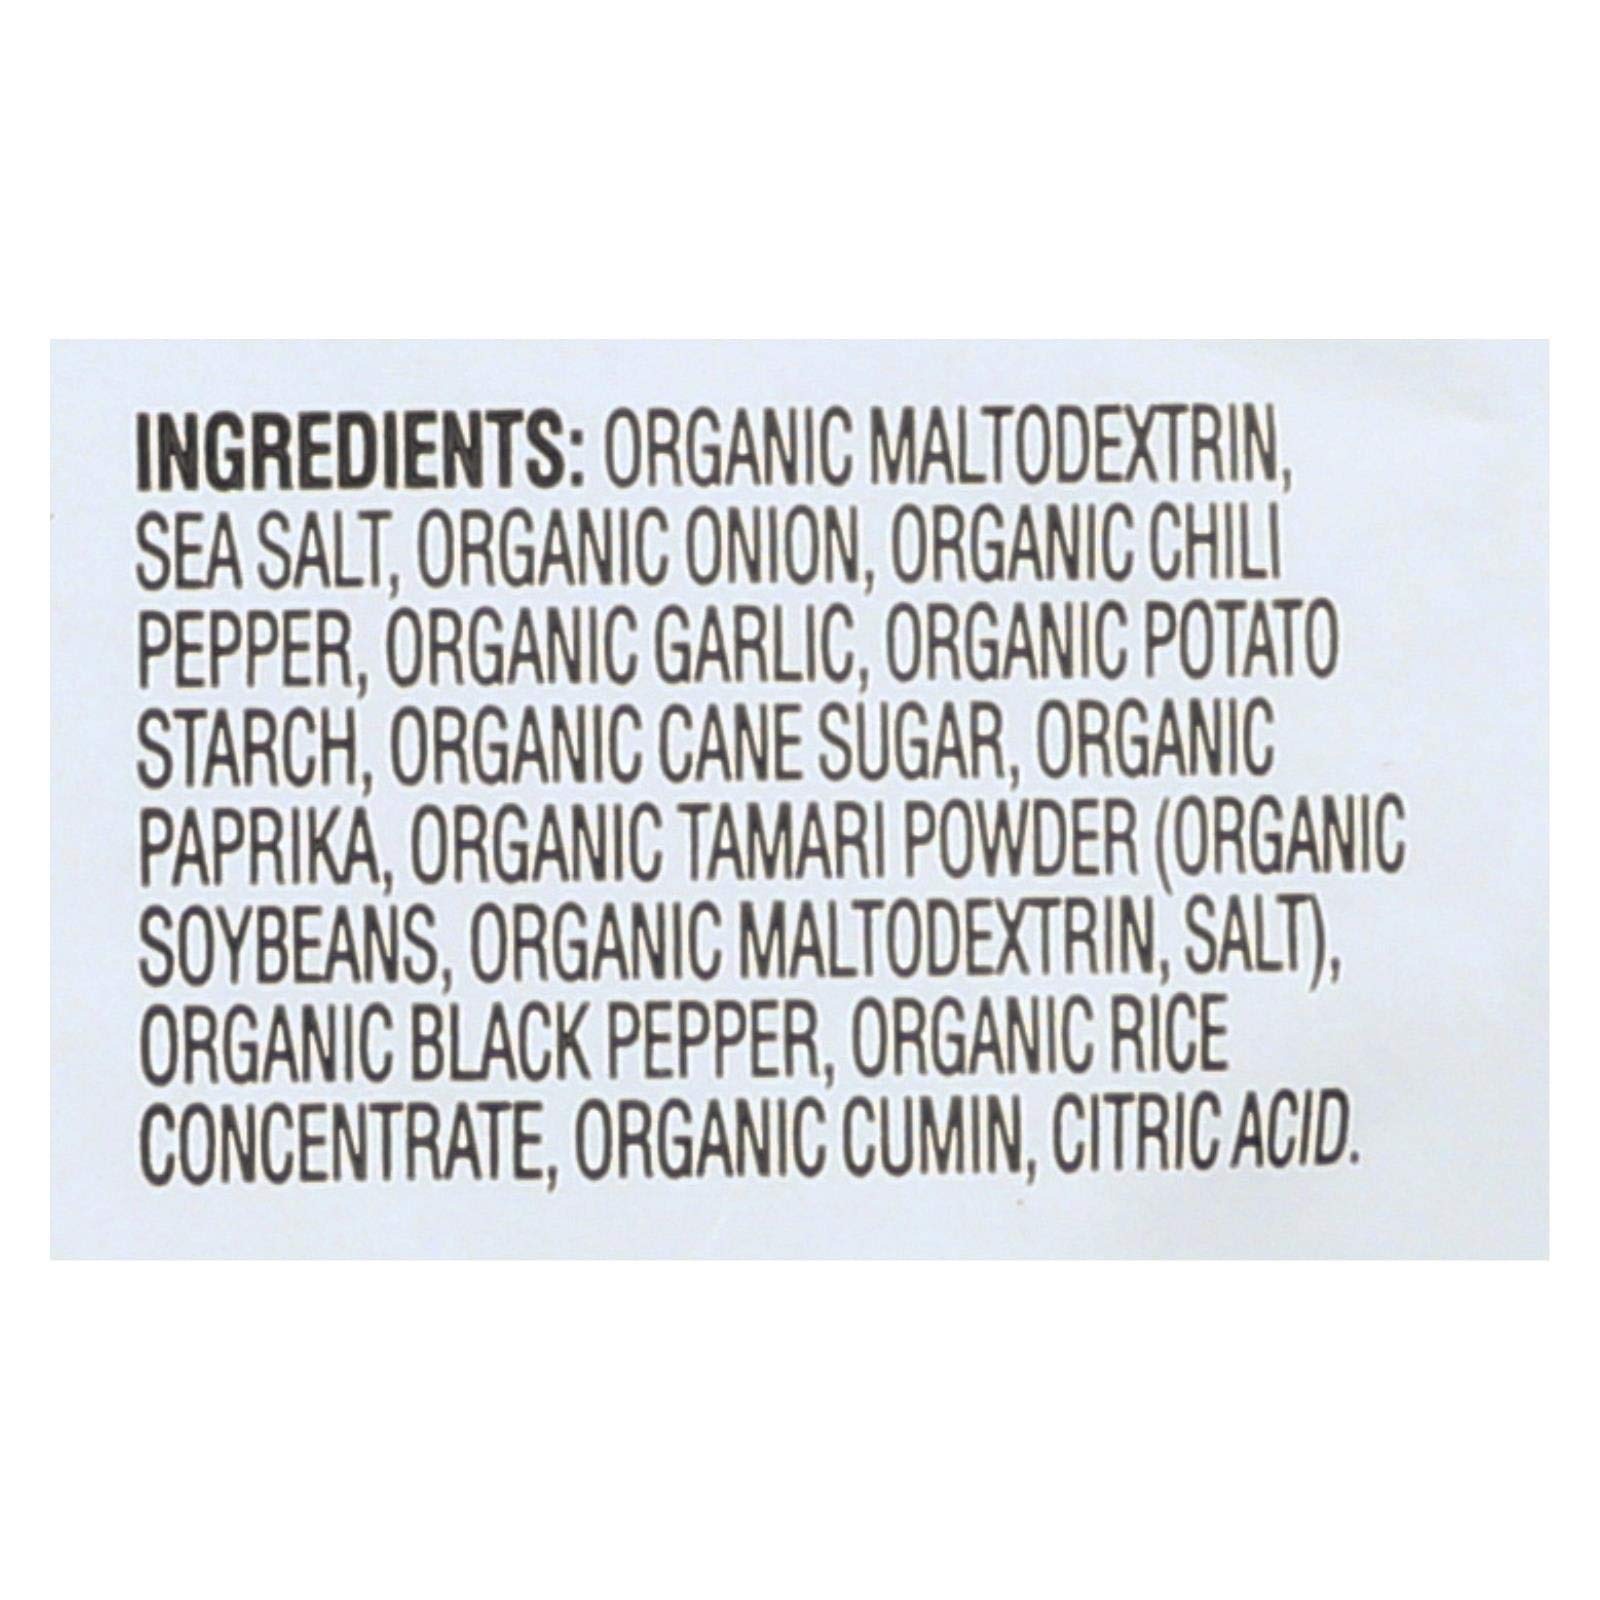
Item Name: Simply Organic Mix Sloppy Joe Org
Value: 1.0
Unit: Count

Price: 21.64